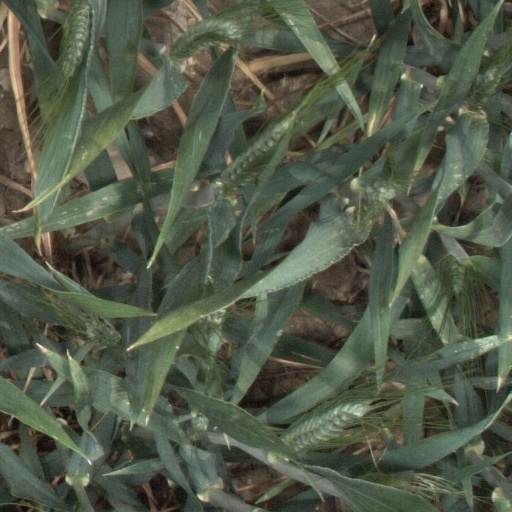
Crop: wheat